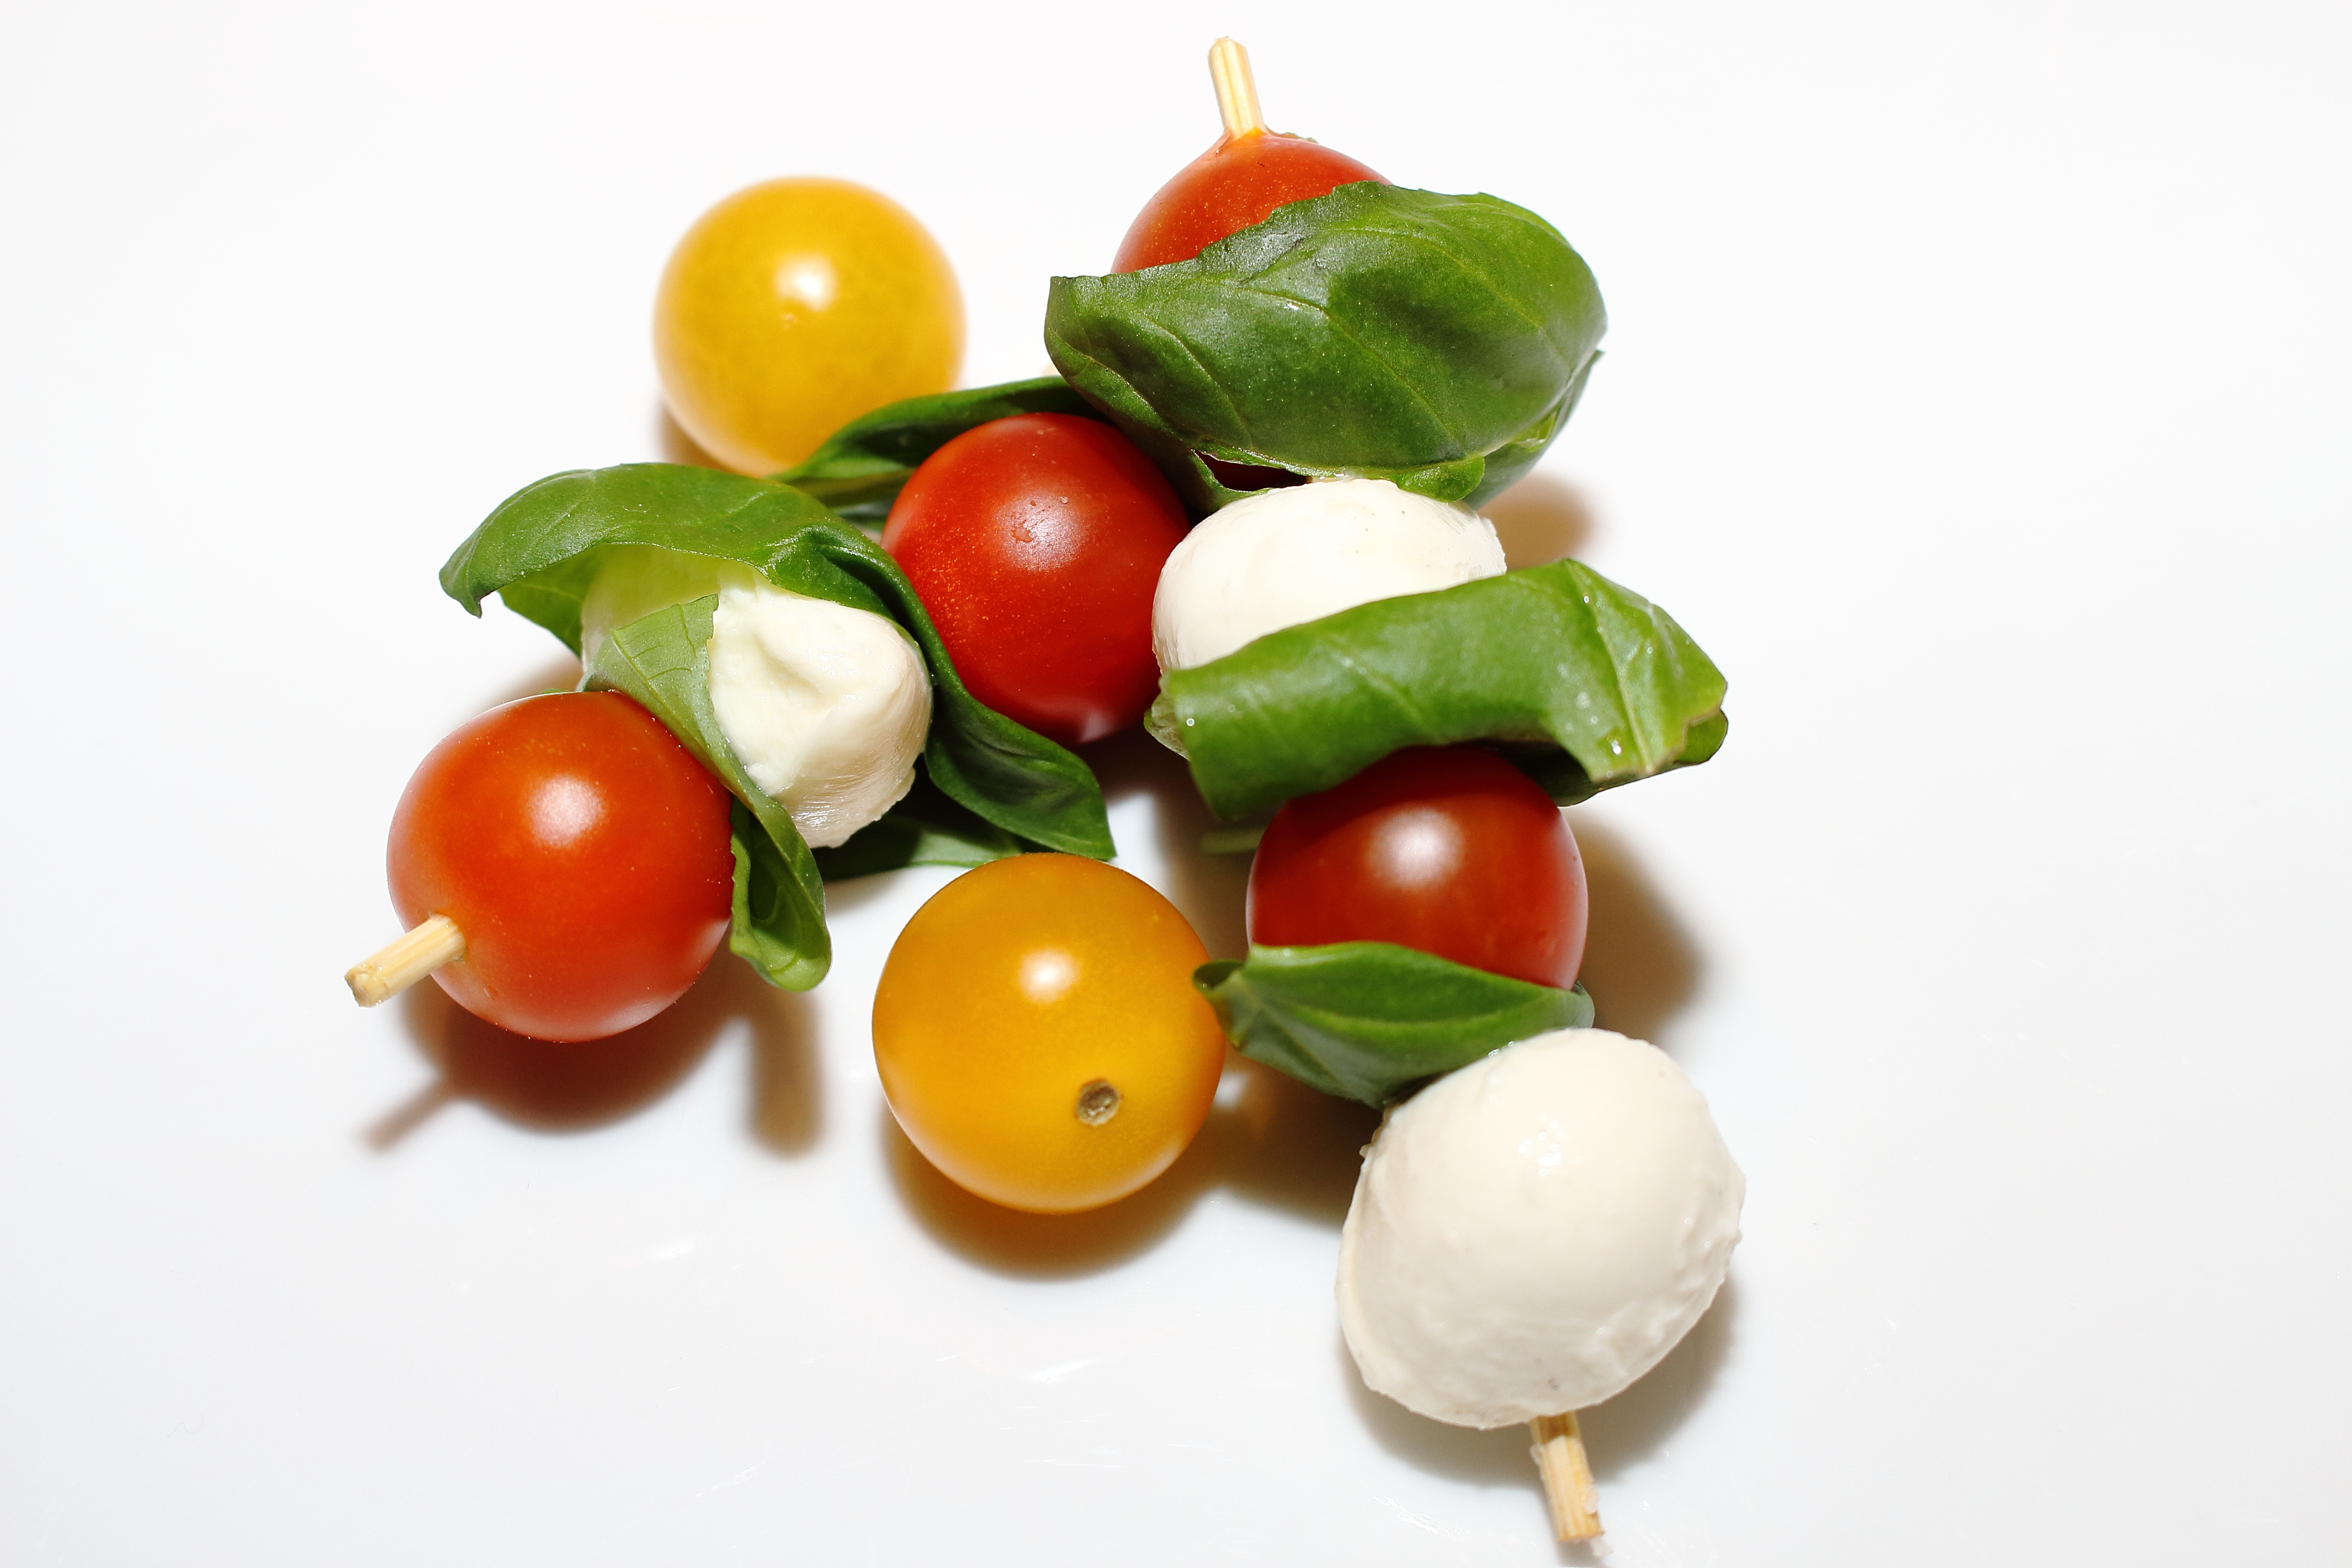
plant, fruit, food, produce, vegetable, vegetables, tomatoes, italian, skewers, mozzarella, flowering plant, land plant